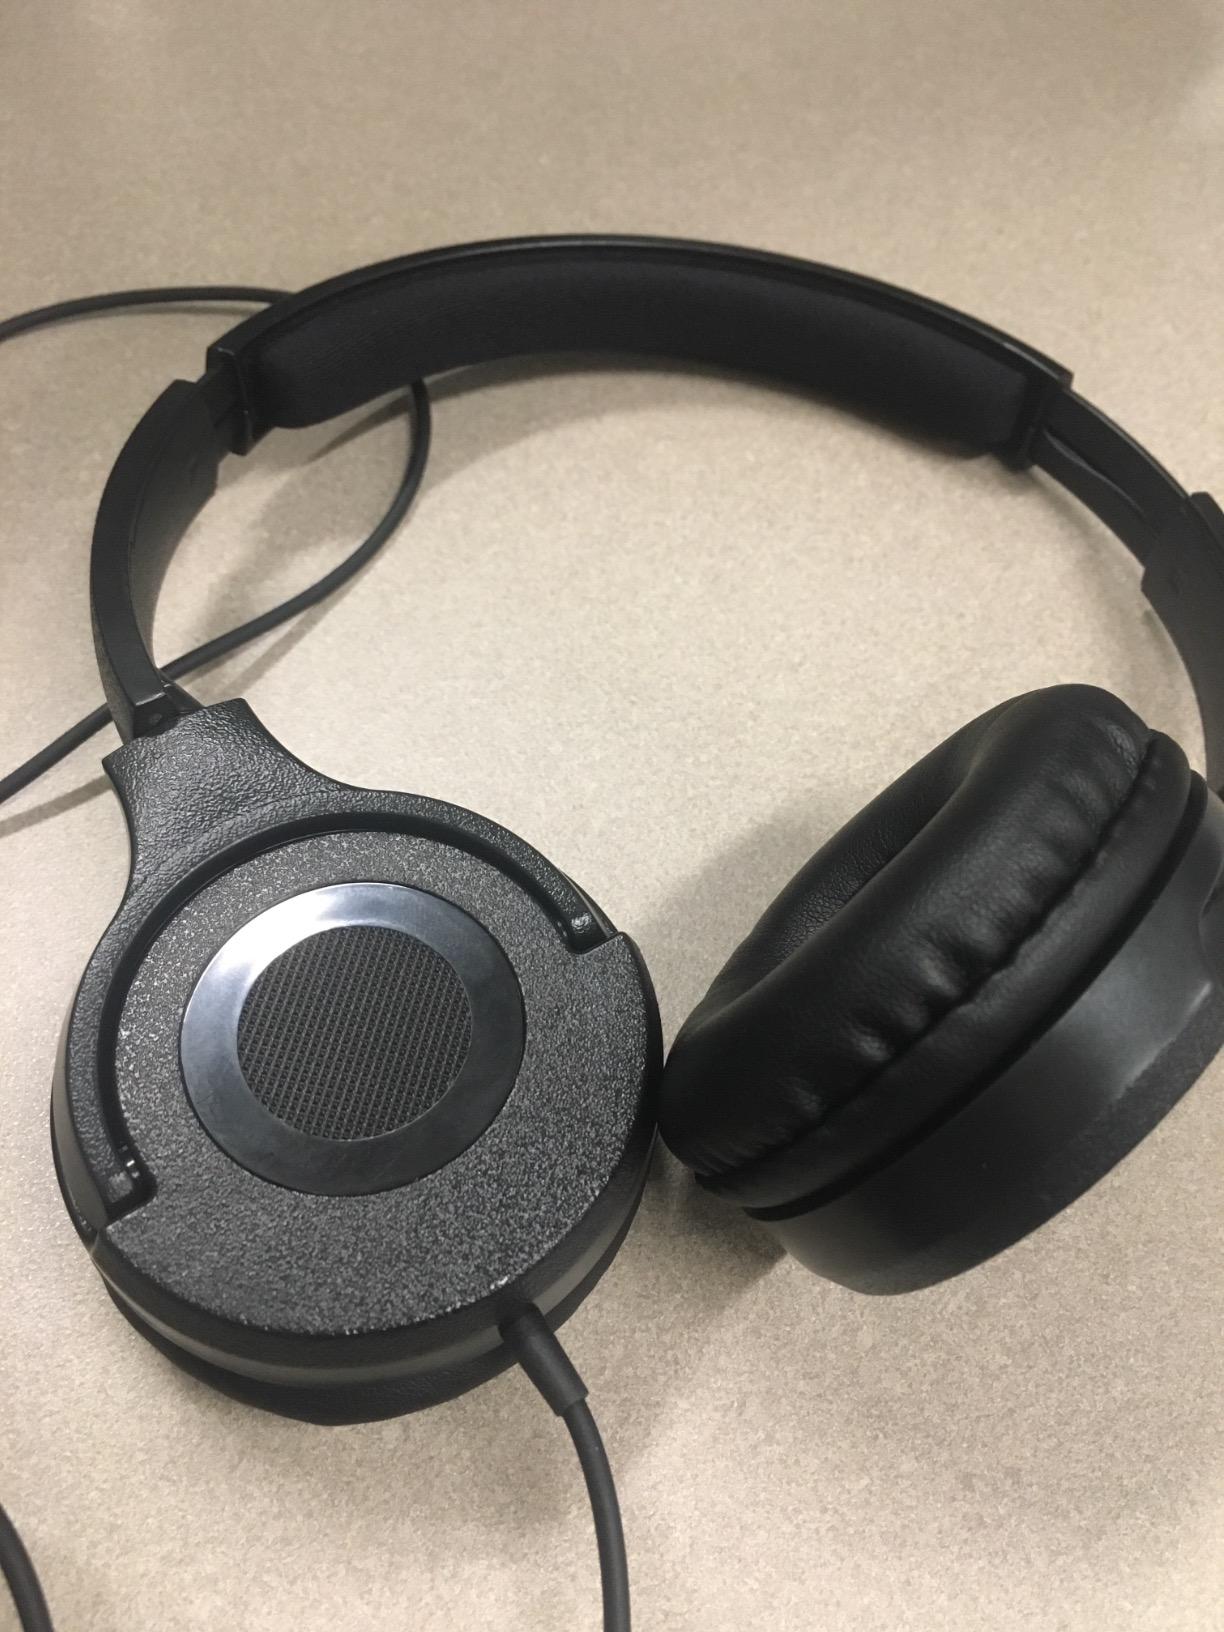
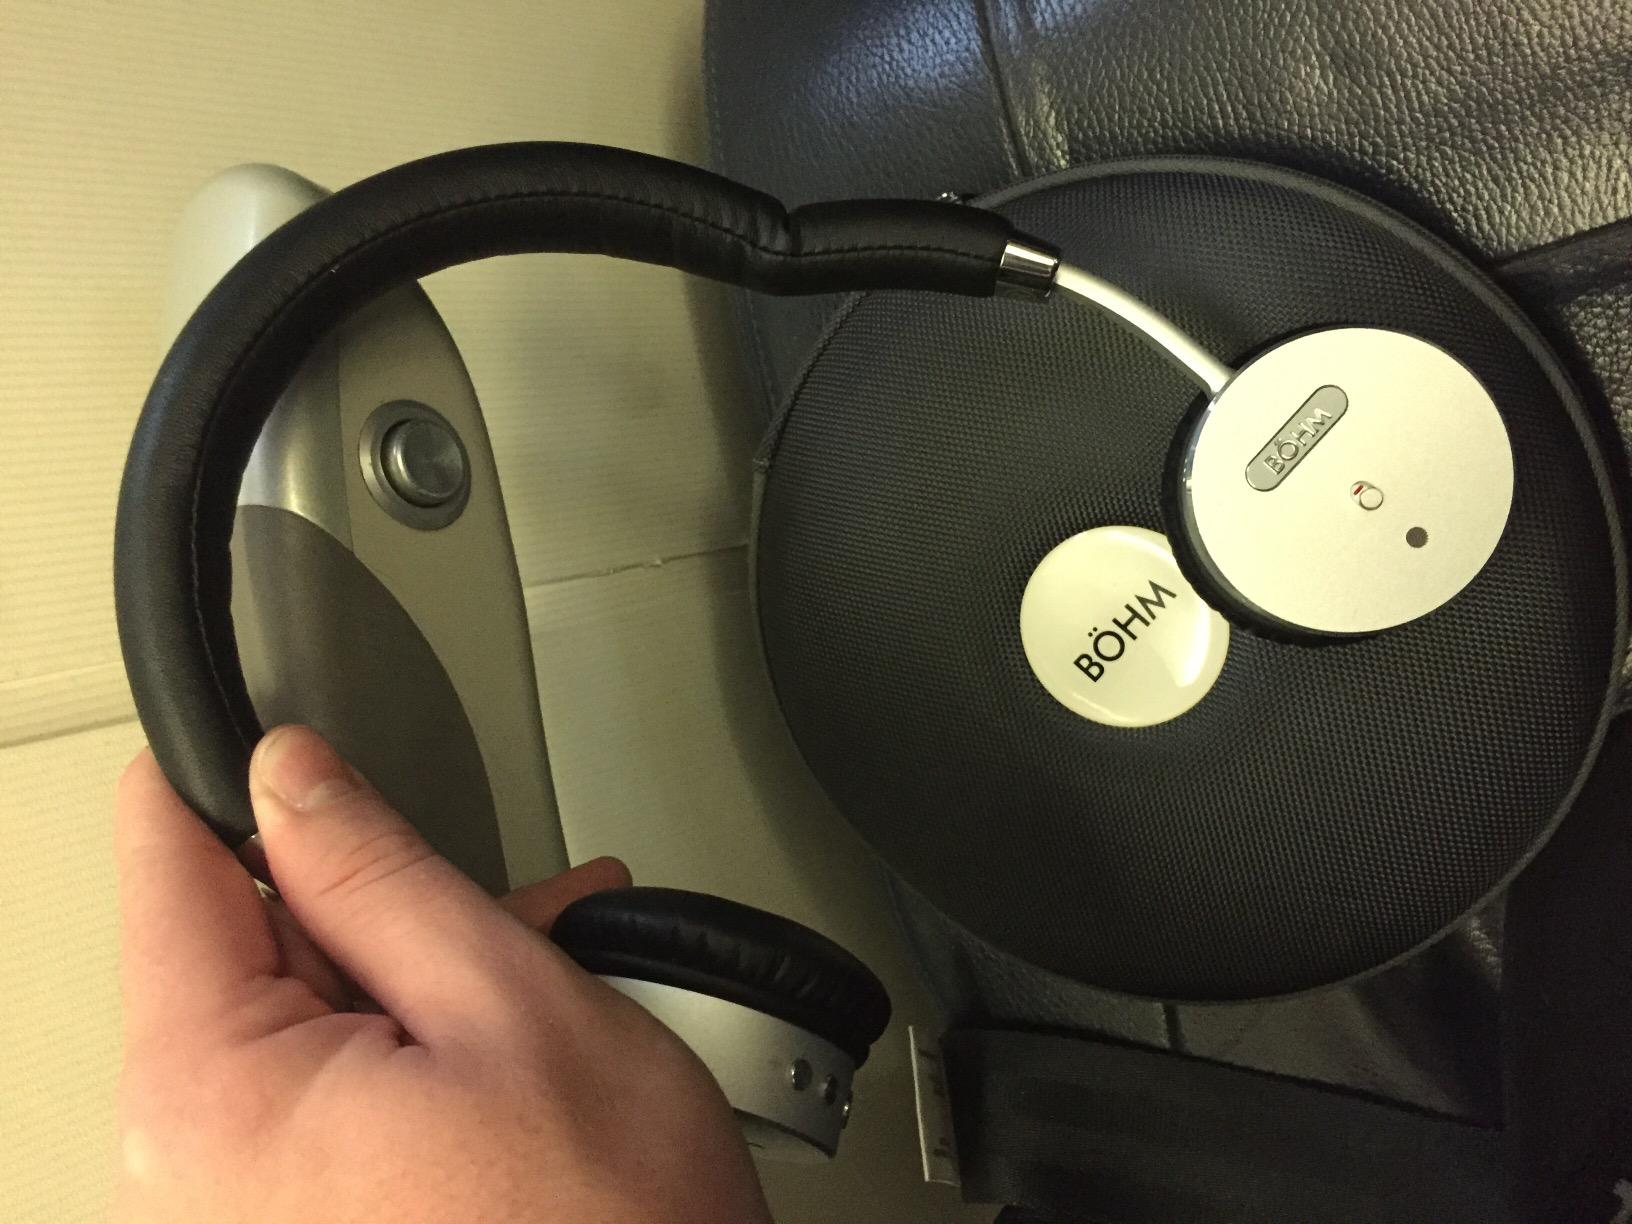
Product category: headphones
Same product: no